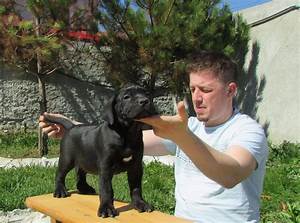
Label: cane